Mrs Bardell (Pickwick Papers)

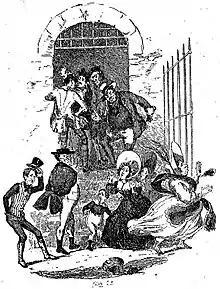
Mrs. Bardell encounters Mr. Pickwick in the Fleet Prison – illustration by Hablot Knight Browne (August 1837)

Bardell Rock, south of Dickens Rocks in the Pitt Islands, northern Biscoe Islands, was named by the UK Antarctic Place-Names Committee in 1971 after Mrs Bardell.